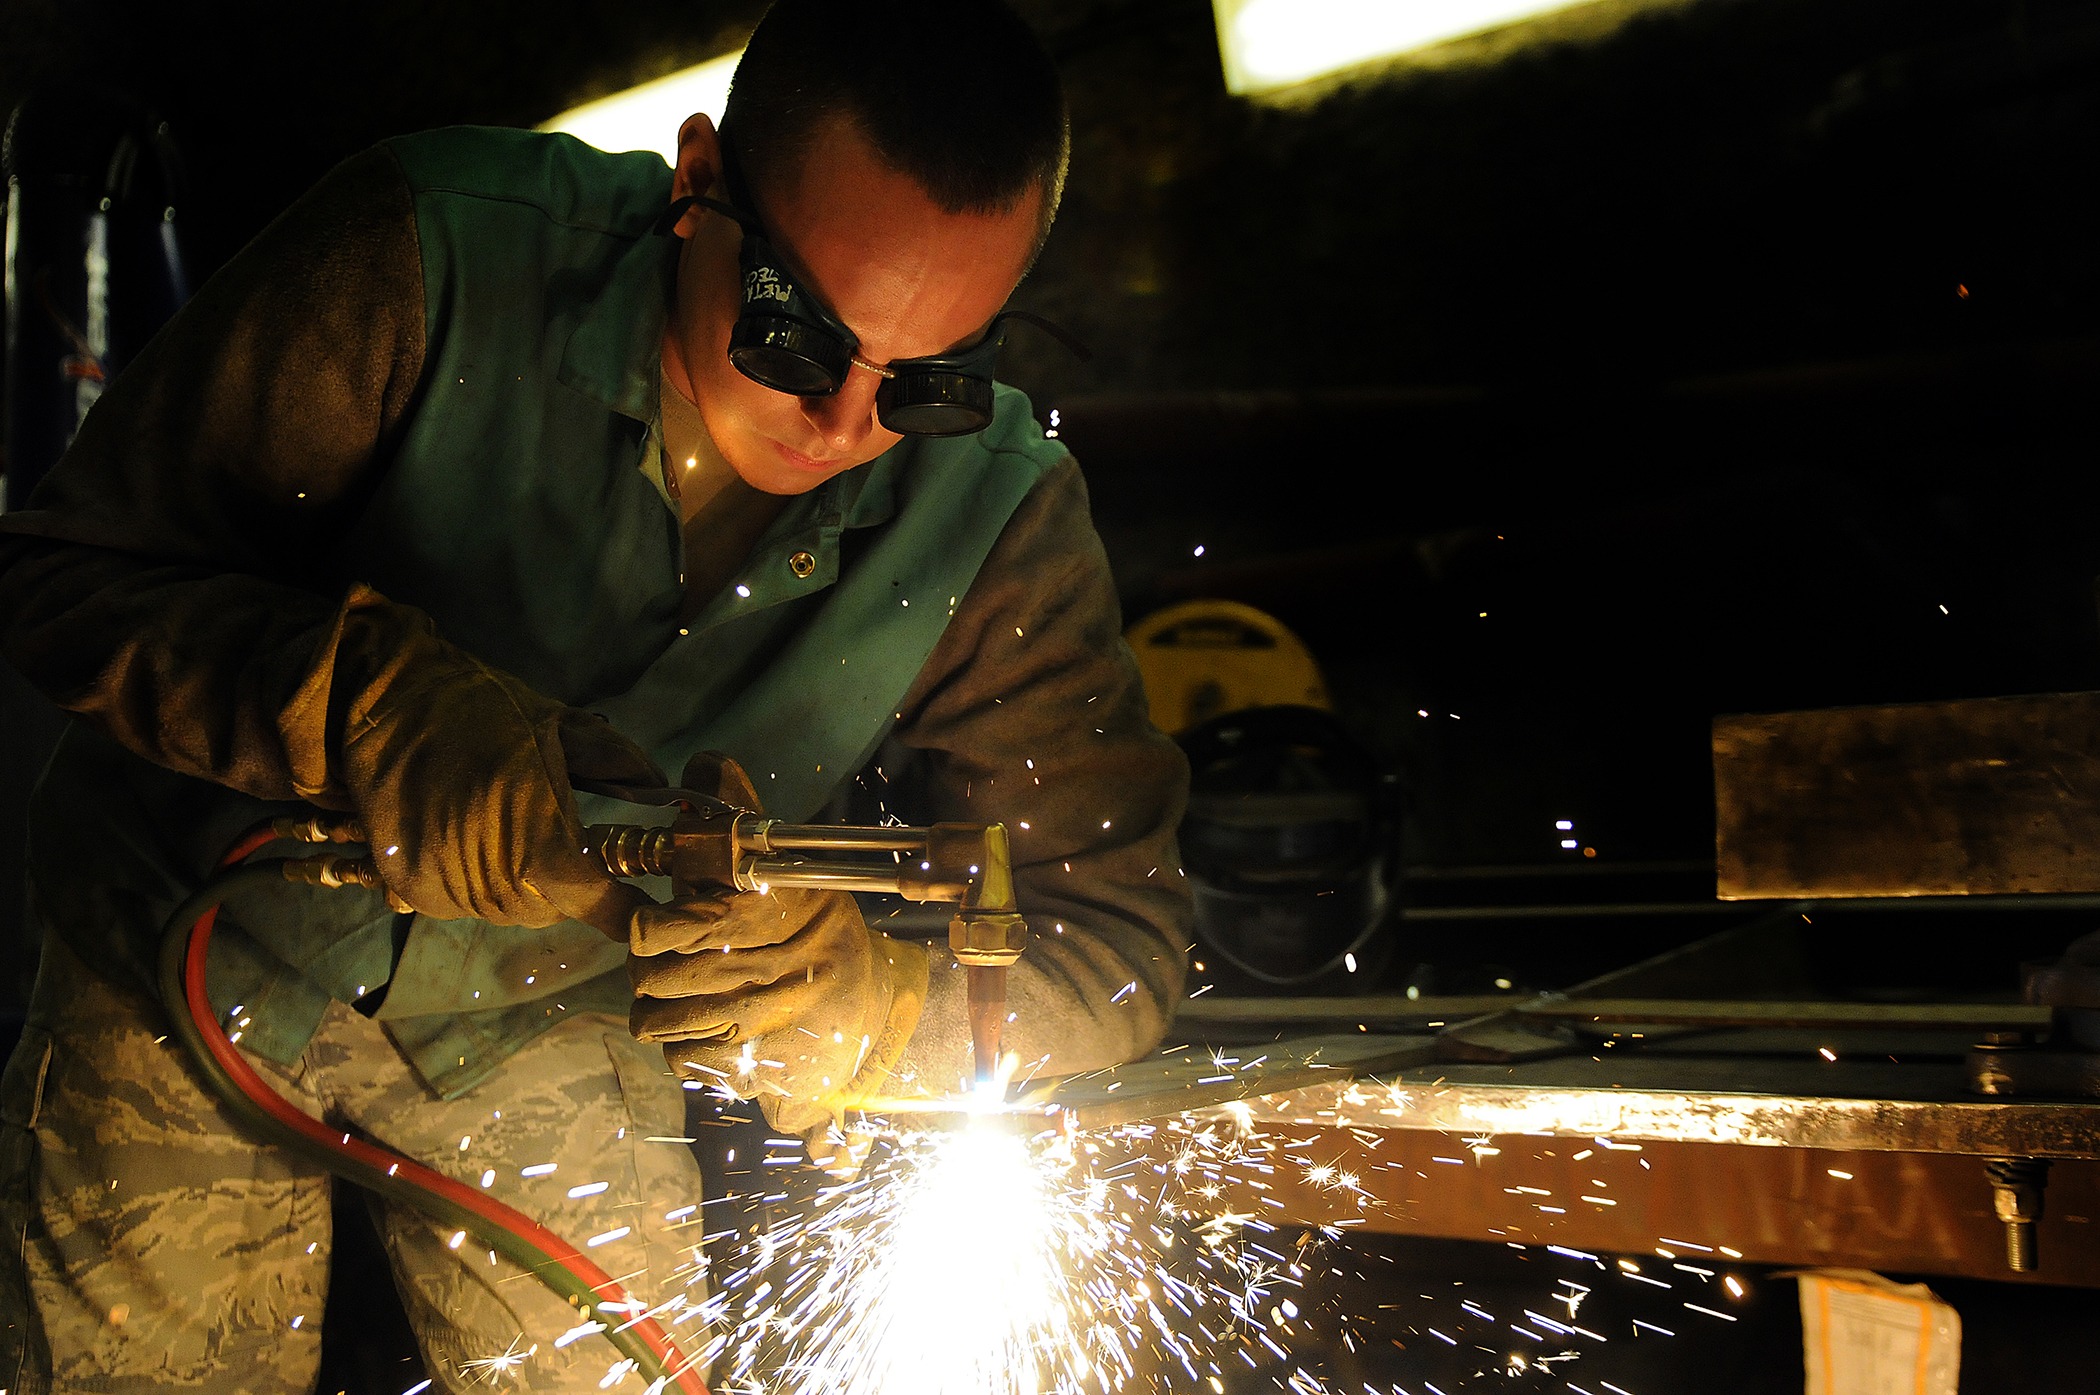
man, military, soldier, army, welding, industrial, industry, welder, hot, sparks, service